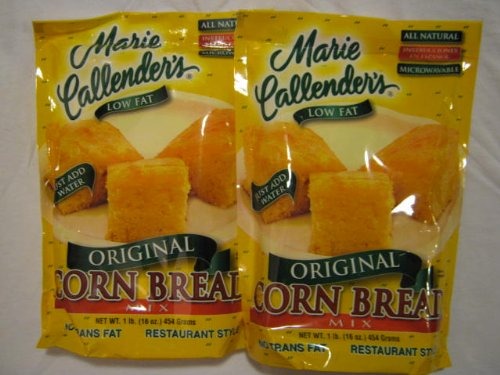
Item Name: Marie Callendar Mix Cornbrd
Value: 32.0
Unit: Ounce

Price: 3.42